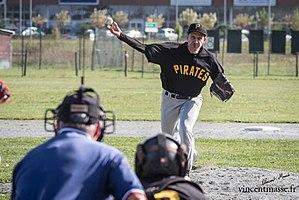
Lanceur biterrois en N2
Le Baseball Club Biterrois est un club français de baseball/softball basé à Béziers évoluant en championnat régional Occitanie et en championnat national de Nationale 1 en 2018.